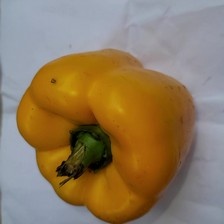
Label: capsicum